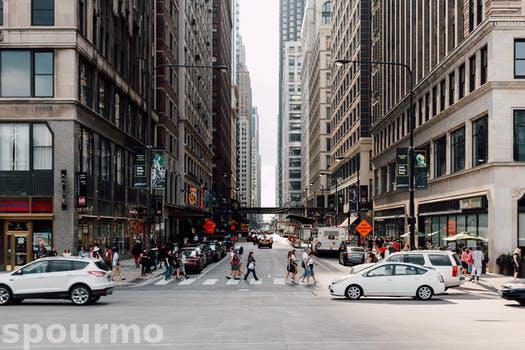
Label: Watermark